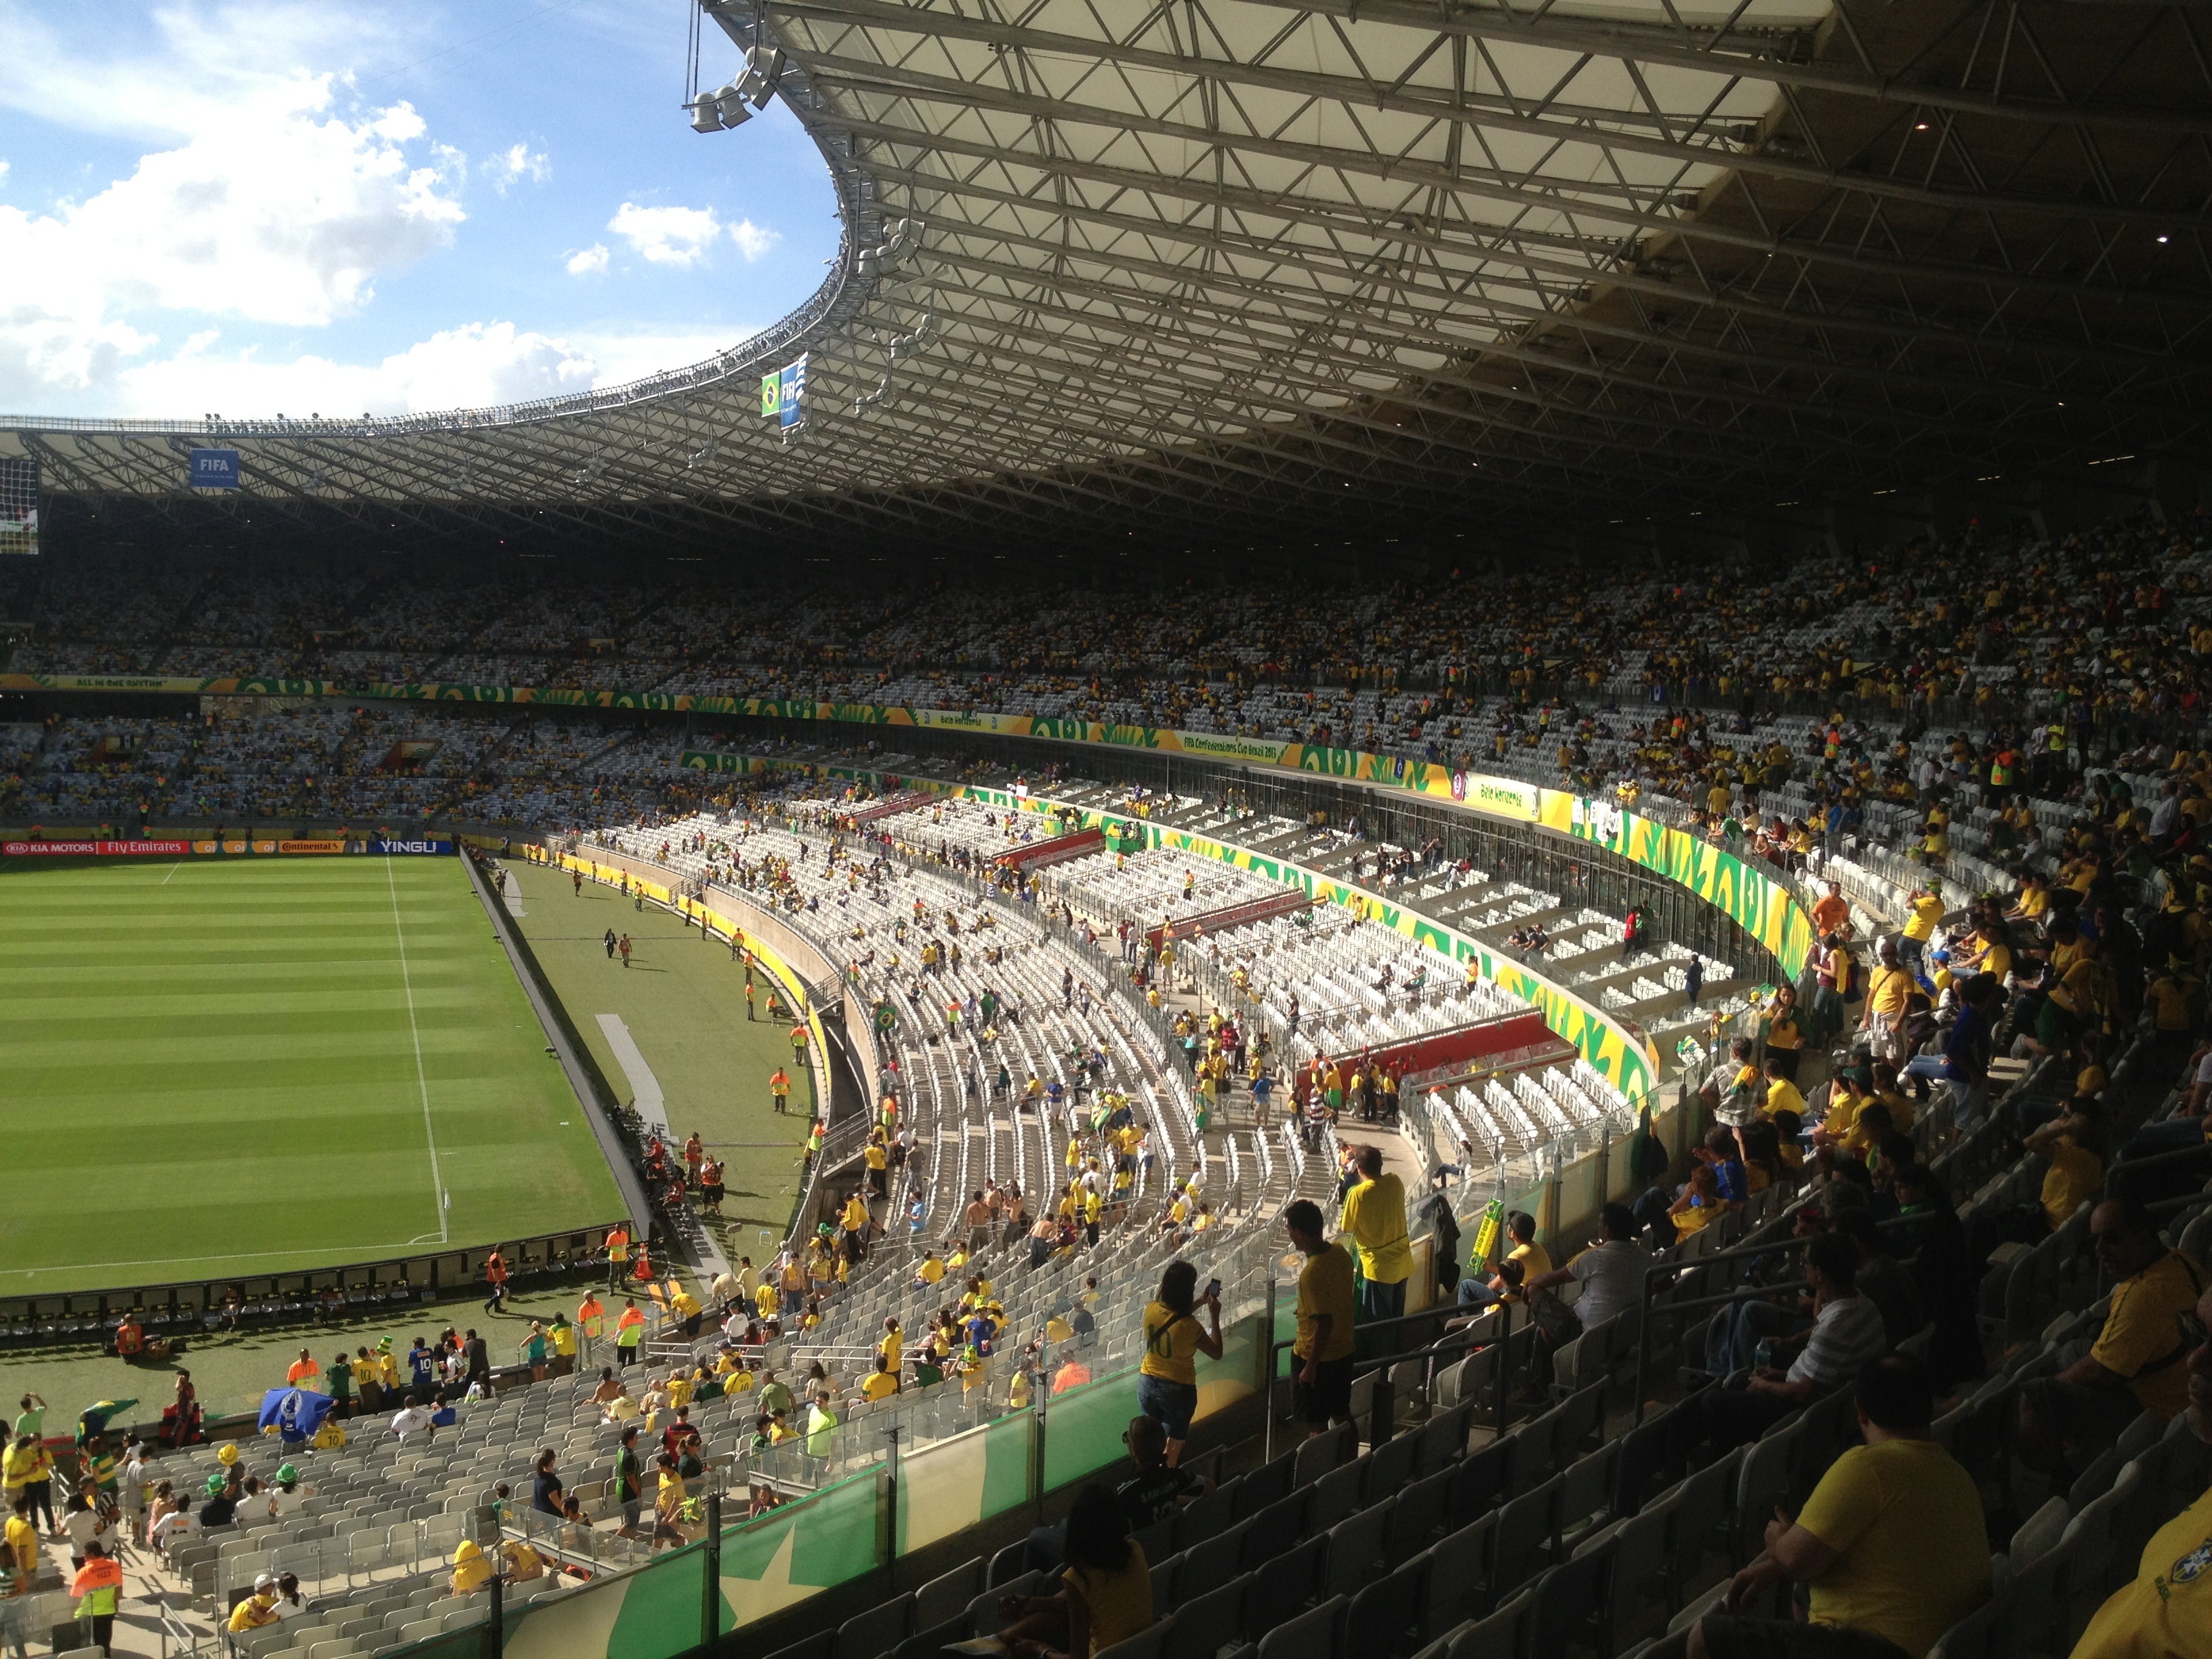
structure, soccer, stadium, baseball field, arena, race track, belo horizonte, confederations cup, baseball park, geographical feature, sport venue, soccer specific stadium, pampulha, mineir o, braris vs uruguay